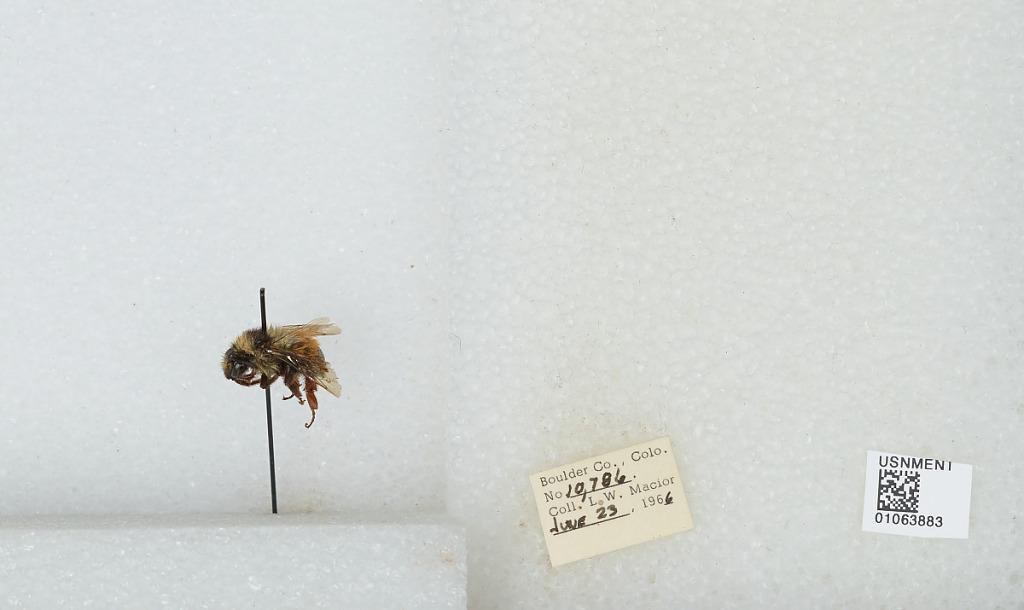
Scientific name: Bombus (Pyrobombus) bifarius Cresson
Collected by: L. Macior
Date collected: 1966-6-23
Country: United States
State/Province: Colorado
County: Boulder
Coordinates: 40.09, -105.36